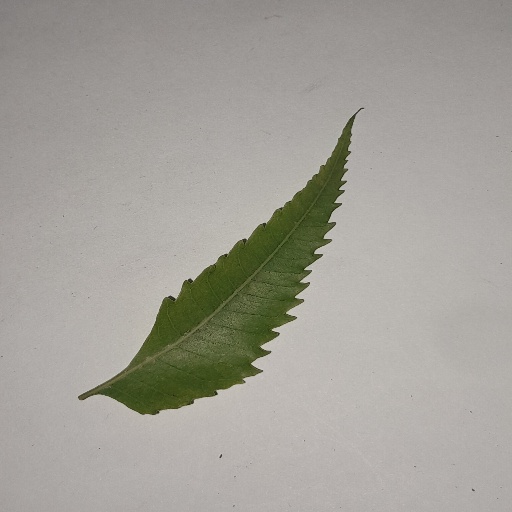
Species: Neem
Leaf condition: Yellow Leaf